Mackenzie McDonald

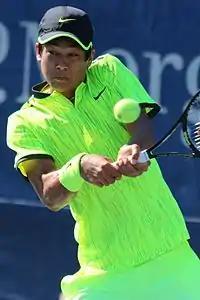
McDonald at the 2016 US Open

McDonald was awarded a wildcard into the main draw of the US Open, where he lost to Czech qualifier Jan Šátral in five sets in the first round.